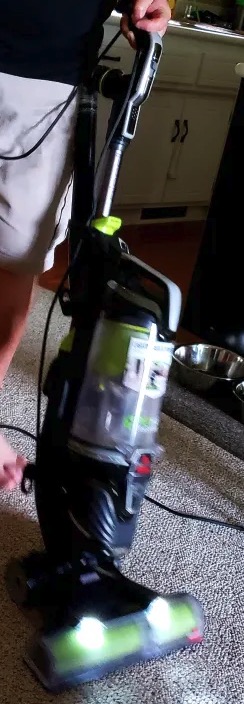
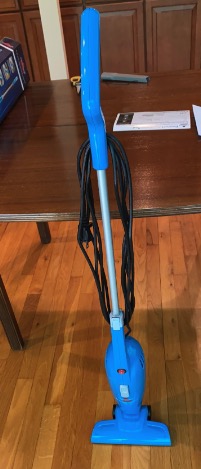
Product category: items_vacuum
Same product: no